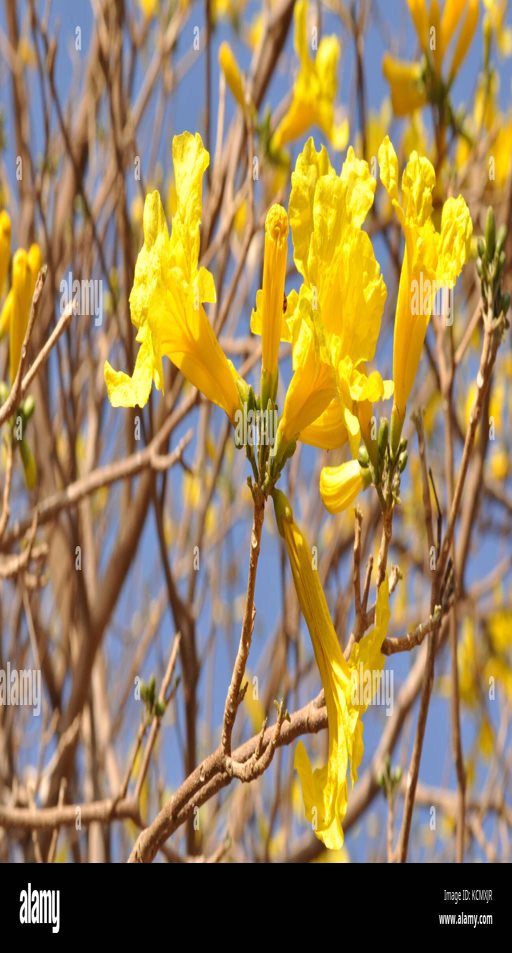
yellow flowers on a deciduous tree